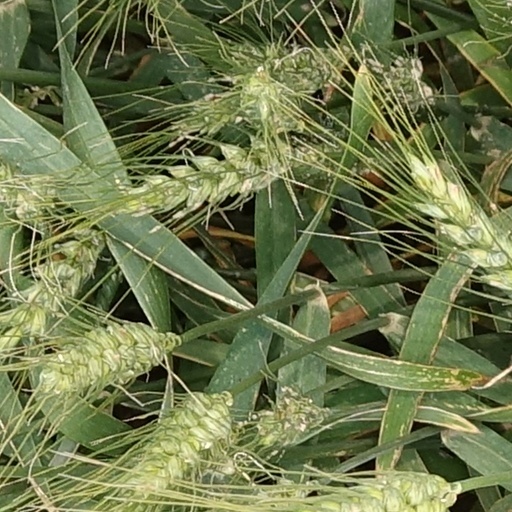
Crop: wheat